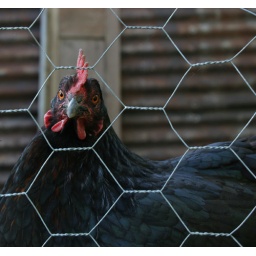
chicken in a box